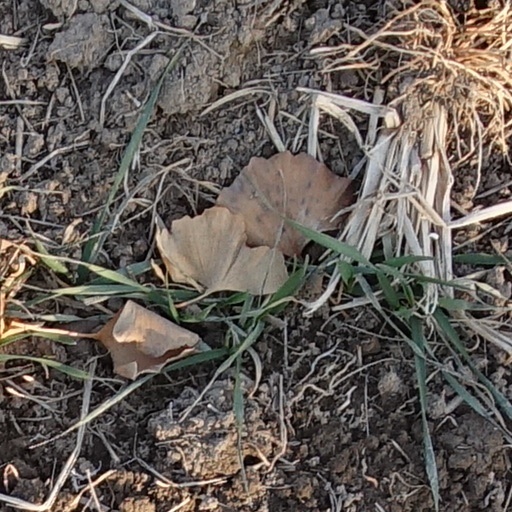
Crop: wheat